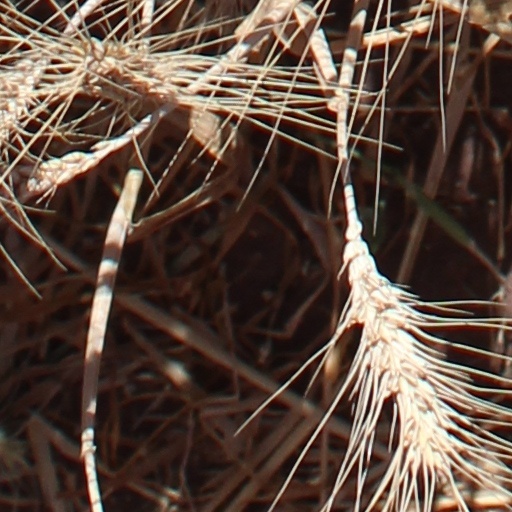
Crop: wheat